Monastery Church, Sighișoara

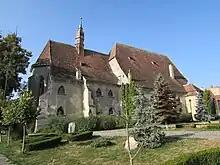
Monastery Church

The Monastery Church, also known as the Church of the Dominican Monastery, is a Gothic church formerly part of a medieval Dominican monastery in Sighișoara, Romania. The monastery was erected in 1289, and demolished in 1888. The monastery was one of a network planned by Paulus Hungarus (Paul the Hungarian) throughout the Kingdom of Hungary to act as a bulwark against heresy. Hungarian nobleman Leonard Barlabássy gave the church an endowment.